Bahrain and its Dependencies

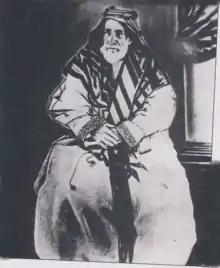
A portrait of Isa ibn Ali Al Khalifa, date unknown.

Unlike regular tribal councils, the ruler had a supreme council known as "diwan" and used physical coercion to collect tax or whatever they wanted from people. In the words of Khuri (1980) the ruler was "the 'government' without offices, the 'administration' without bureaucracy [and] the 'state' without public delegation or consent, standardized law or equity." The autonomy of the ruler was not much different in terms of quality from that of other sheikhs (members of Al Khalifa family) who controlled an estate, except that he had higher quantity of resources and assets. The Ruler controlled all ports and markets, and many estates including Manama and Muharraq, the two largest cities of the country. The administration apparatus at Manama and Muharraq was headed by a high ranking "fidawi" known as "emir" and composed of thirty other fidawis. In Riffa, where Sunni Arab tribes lived, the emir was an Al Khalifa member.